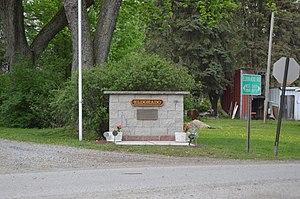
Parker Township est un township, situé dans le comté de Butler, aux États-Unis. En 2010, il comptait une population de 632 habitants.